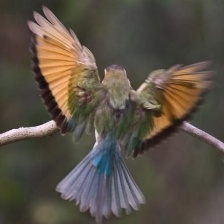
Species: WHITE THROATED BEE EATER
Scientific name: MEROPS ALBICOLLIS
ImageNet parent category: bee_eater